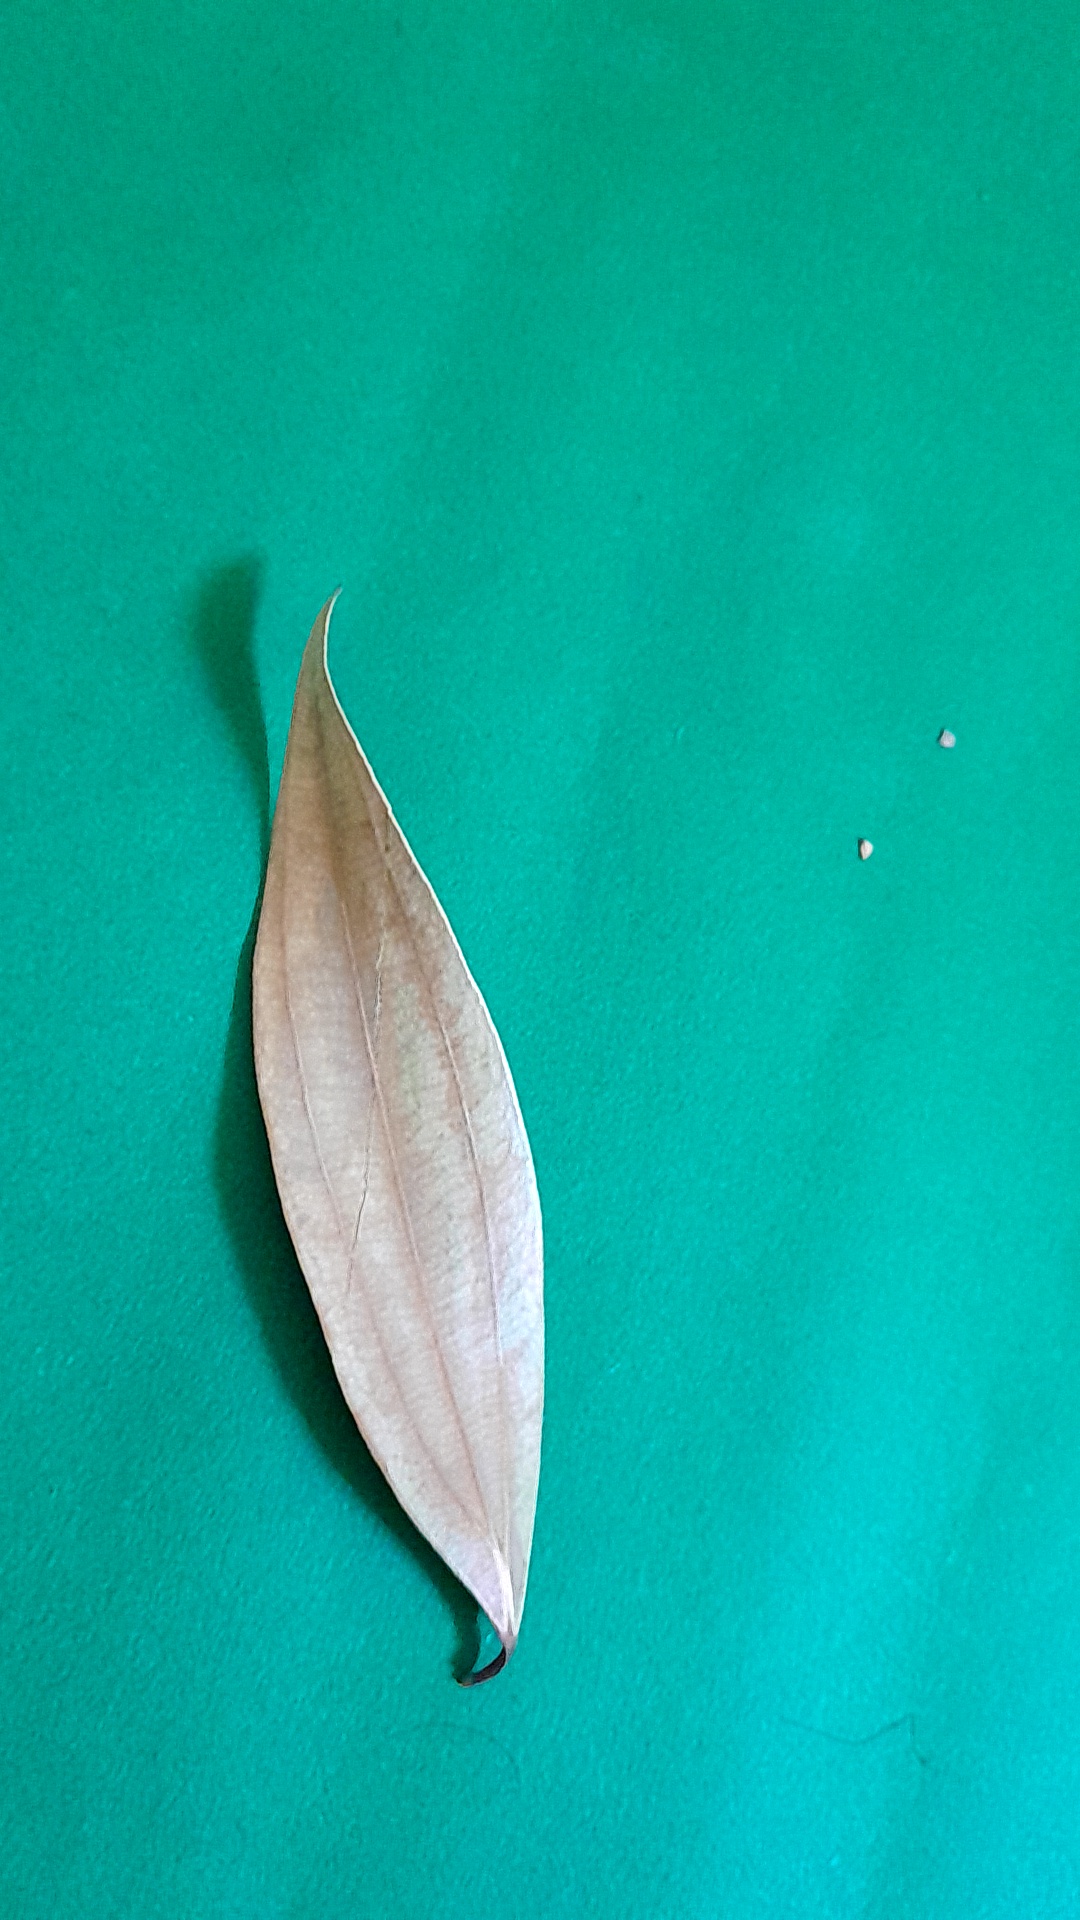
Label: Dry Leaf